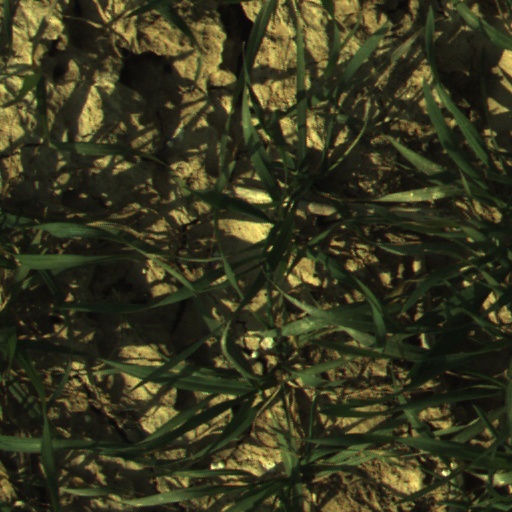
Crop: wheat